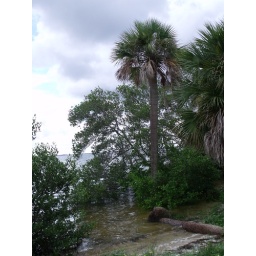
palm tree in the water ... where it will die ... with the carcass of a dead palm tree